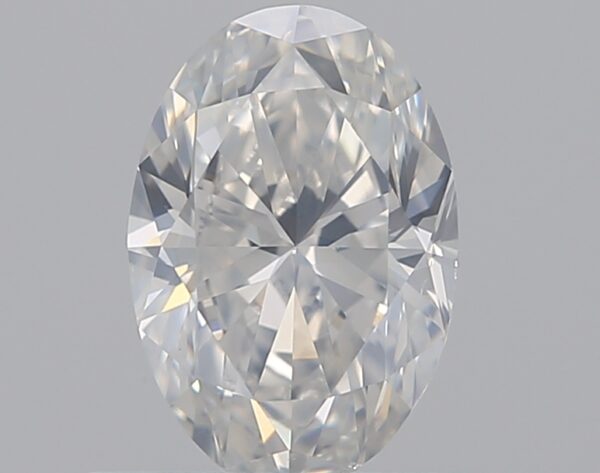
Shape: oval
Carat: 0.7
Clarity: SI2
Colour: F
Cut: EX
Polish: VG
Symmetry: VG
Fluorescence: N
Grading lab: GIA
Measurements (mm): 7.02 x 4.82 x 3.05